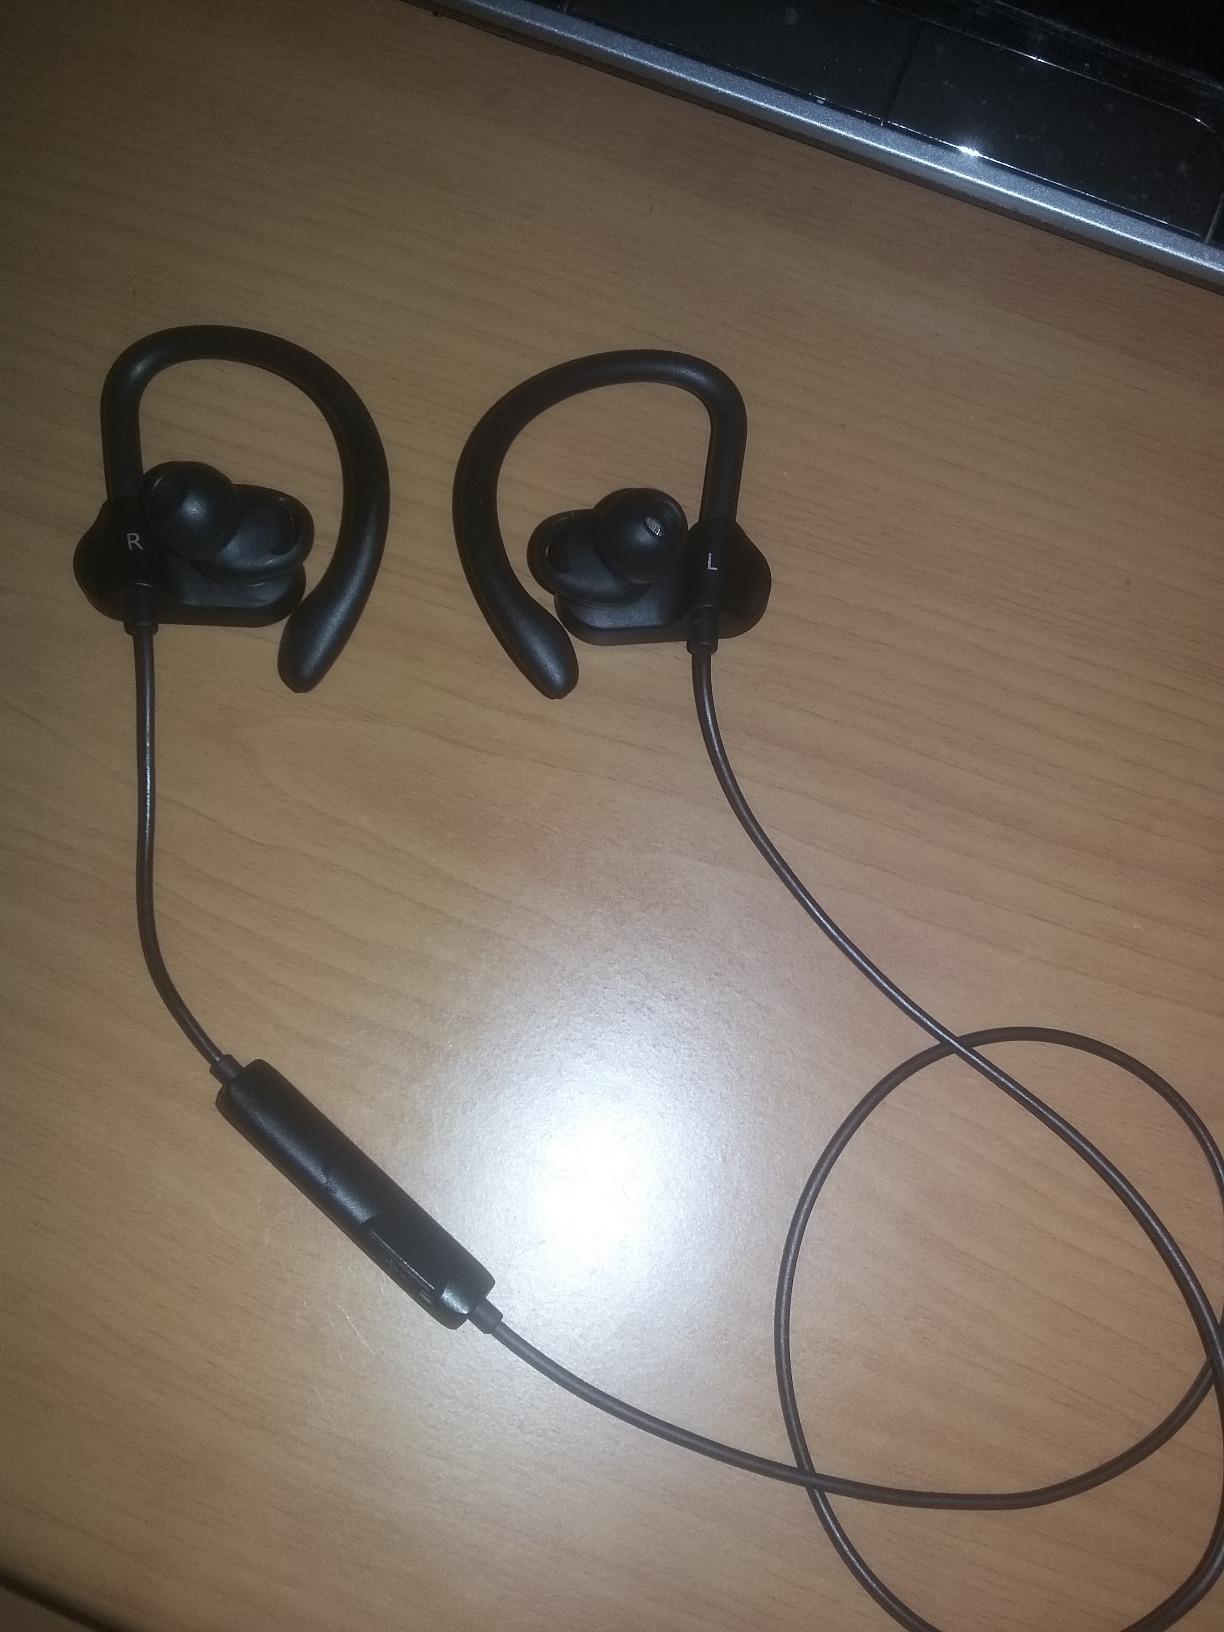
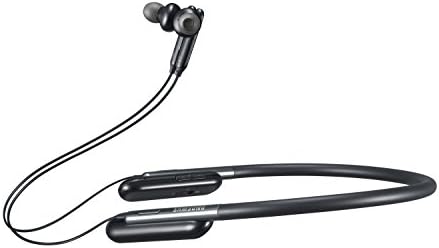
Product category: headphones
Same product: no